Touch piece

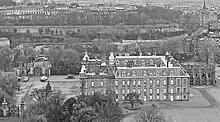
Holyrood Palace and Abbey 2006

Persons of royal blood were thought to have the "God-given" power of healing this condition by touch, and sovereigns of England and France practised this power to cure sufferers of scrofula, meaning "Swine Evil", as it was common in pigs, a form of tuberculosis of the bones and lymph nodes, commonly known as the "King's or Queen's Evil" or "Morbus Regius". In France it was called the "Mal De Roi". William the Lion, King of Scotland is recorded in 1206 as curing a case of scrofula by his touching and blessing a child who had the ailment. Charles I touched around 100 people shortly after his coronation at Holyrood in 1633. Rarely fatal, the disease was naturally given to spontaneously cure itself after lengthy periods of remission. Many miraculous cures were recorded, and failures were put down to a lack of faith in the sufferer. The original "Book of Common Prayer" of the Anglican Church contained this ceremony. The divine power of kings was believed to be descended from Edward the Confessor, who, according to some legends, received it from Saint Remigius.